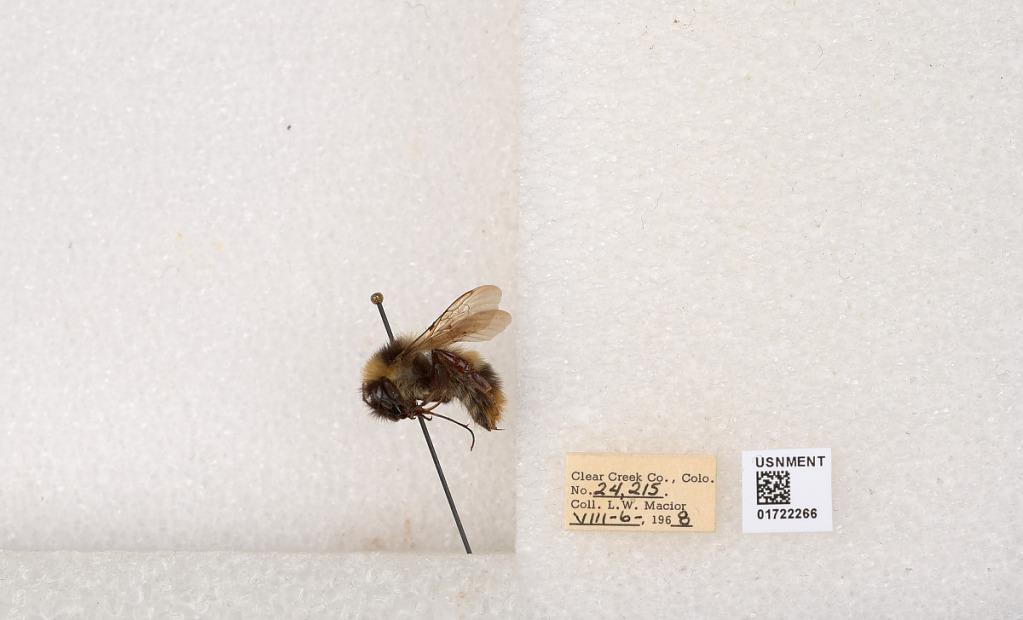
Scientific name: Bombus kirbyellus
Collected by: L. Macior
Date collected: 1968-8-6
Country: United States
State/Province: Colorado
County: Clear Creek
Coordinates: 39.6891, -105.644